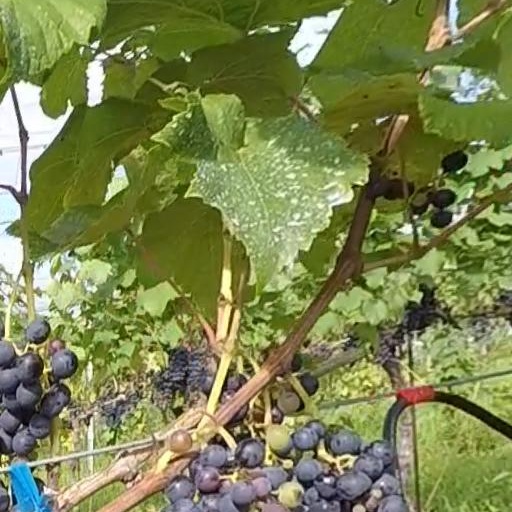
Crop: grape